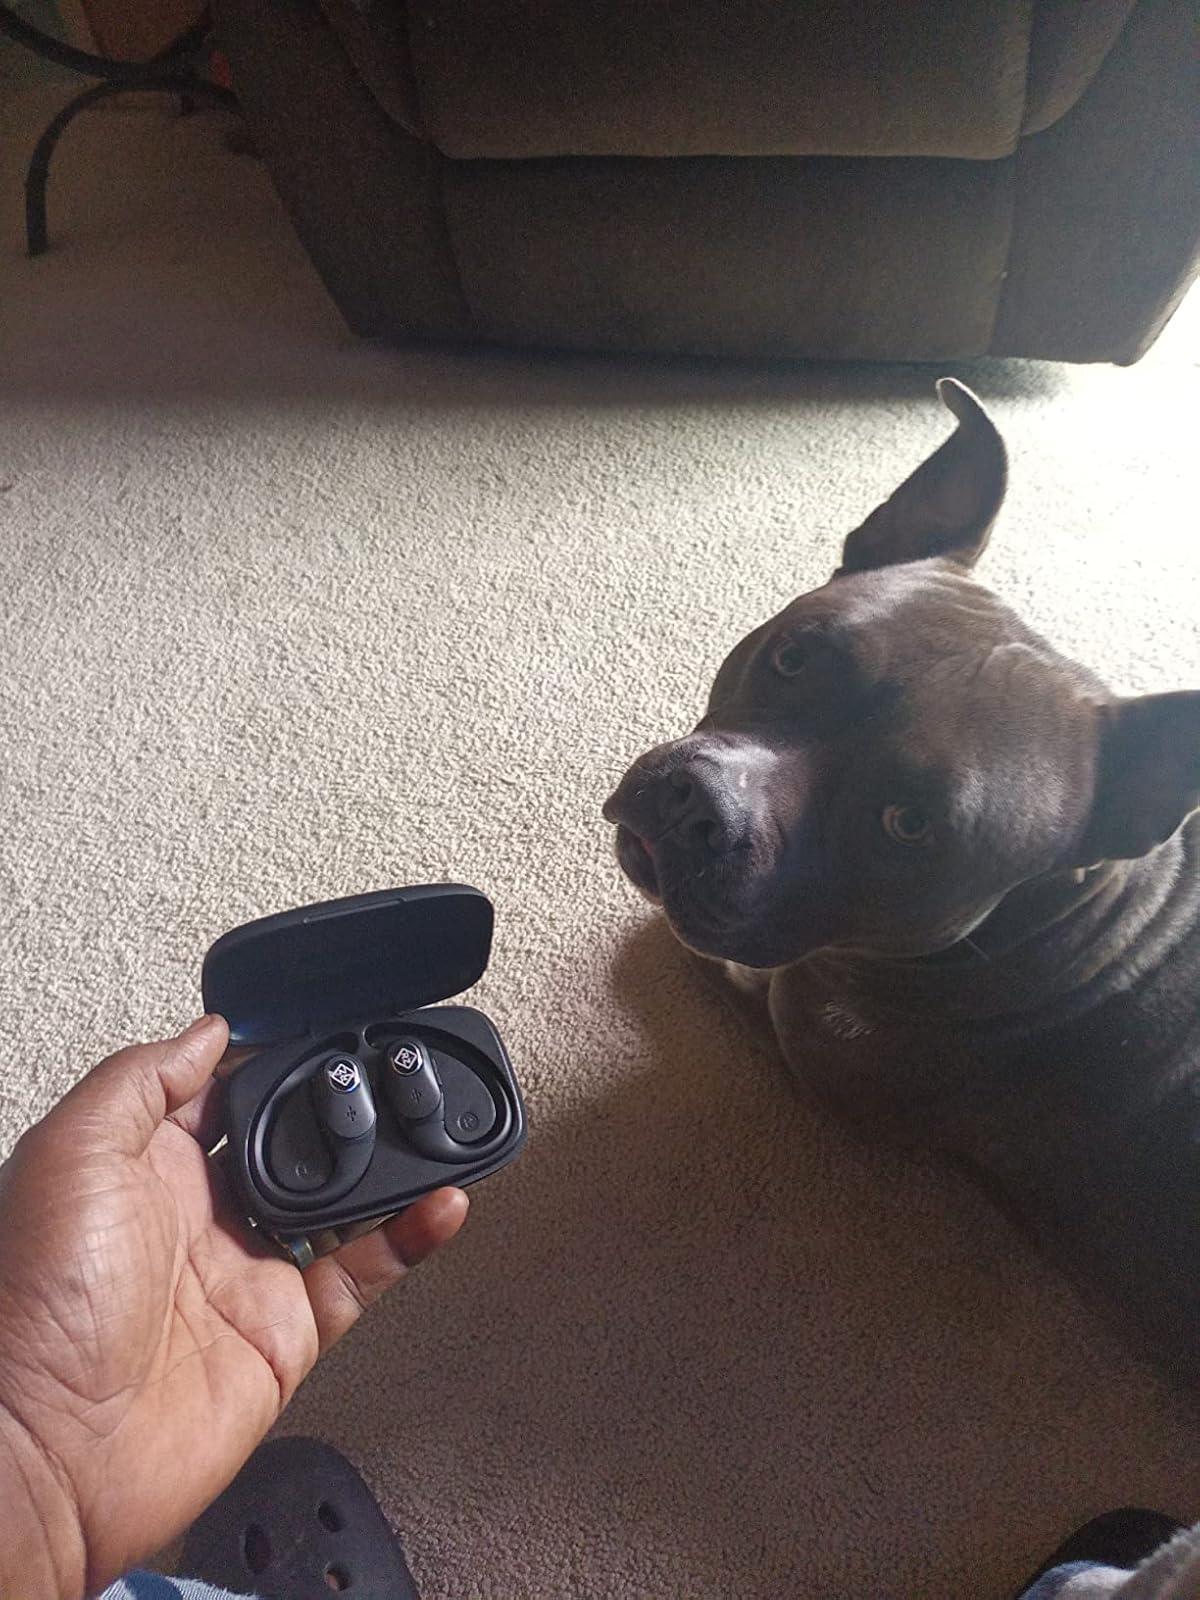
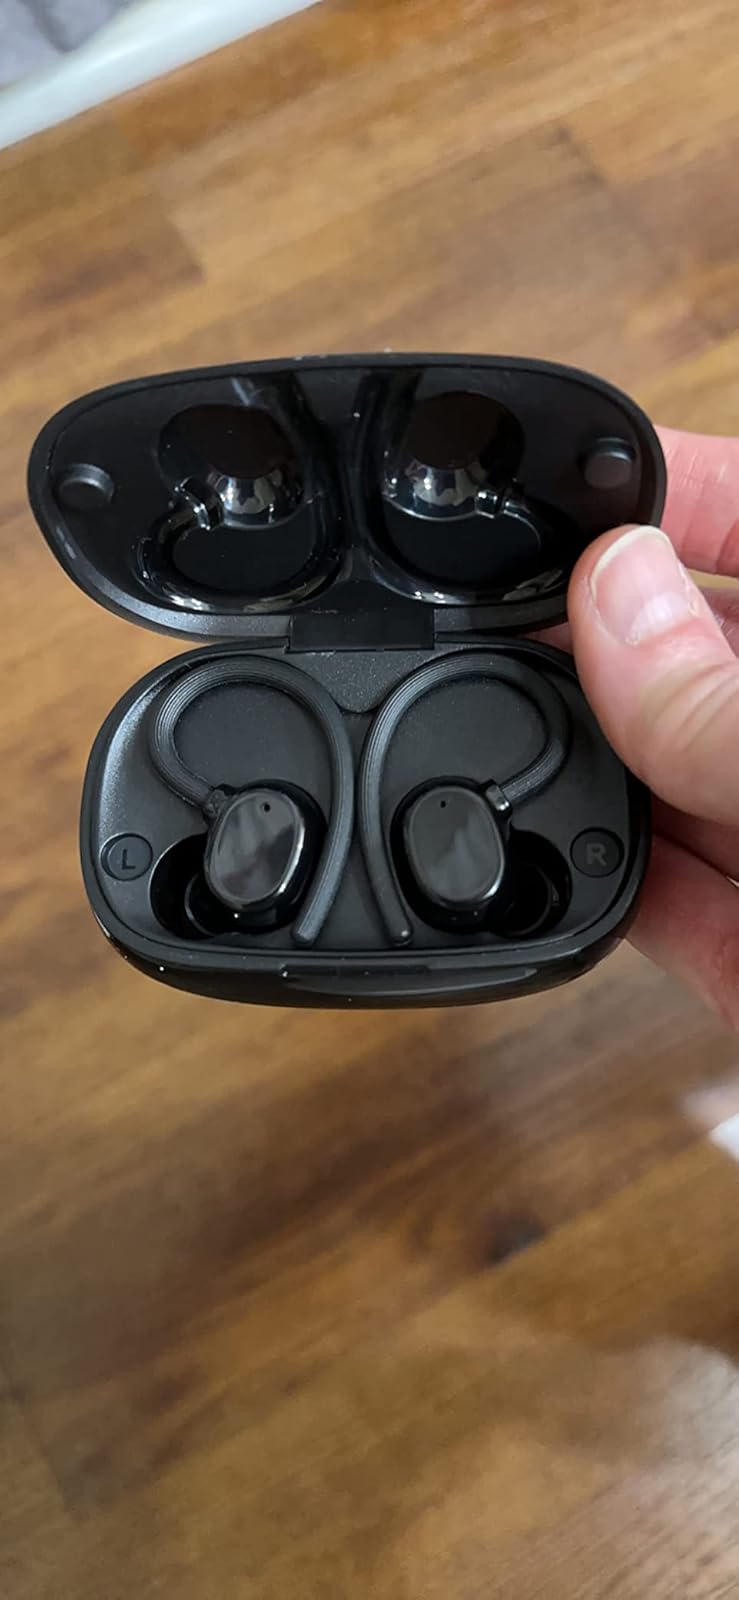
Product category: earbuds
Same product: no